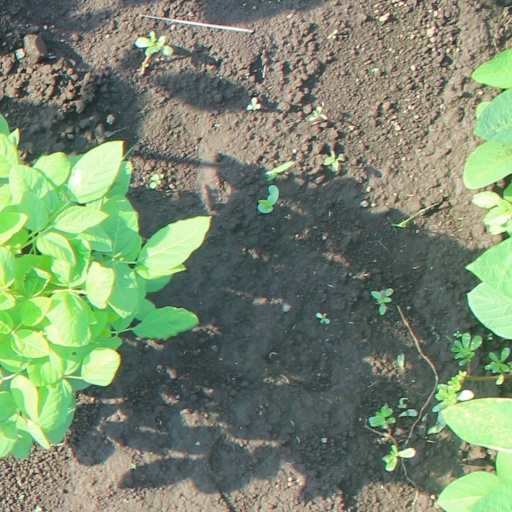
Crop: soybean